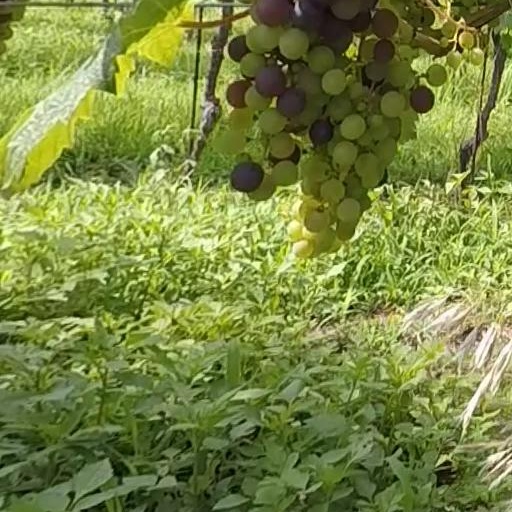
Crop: grape